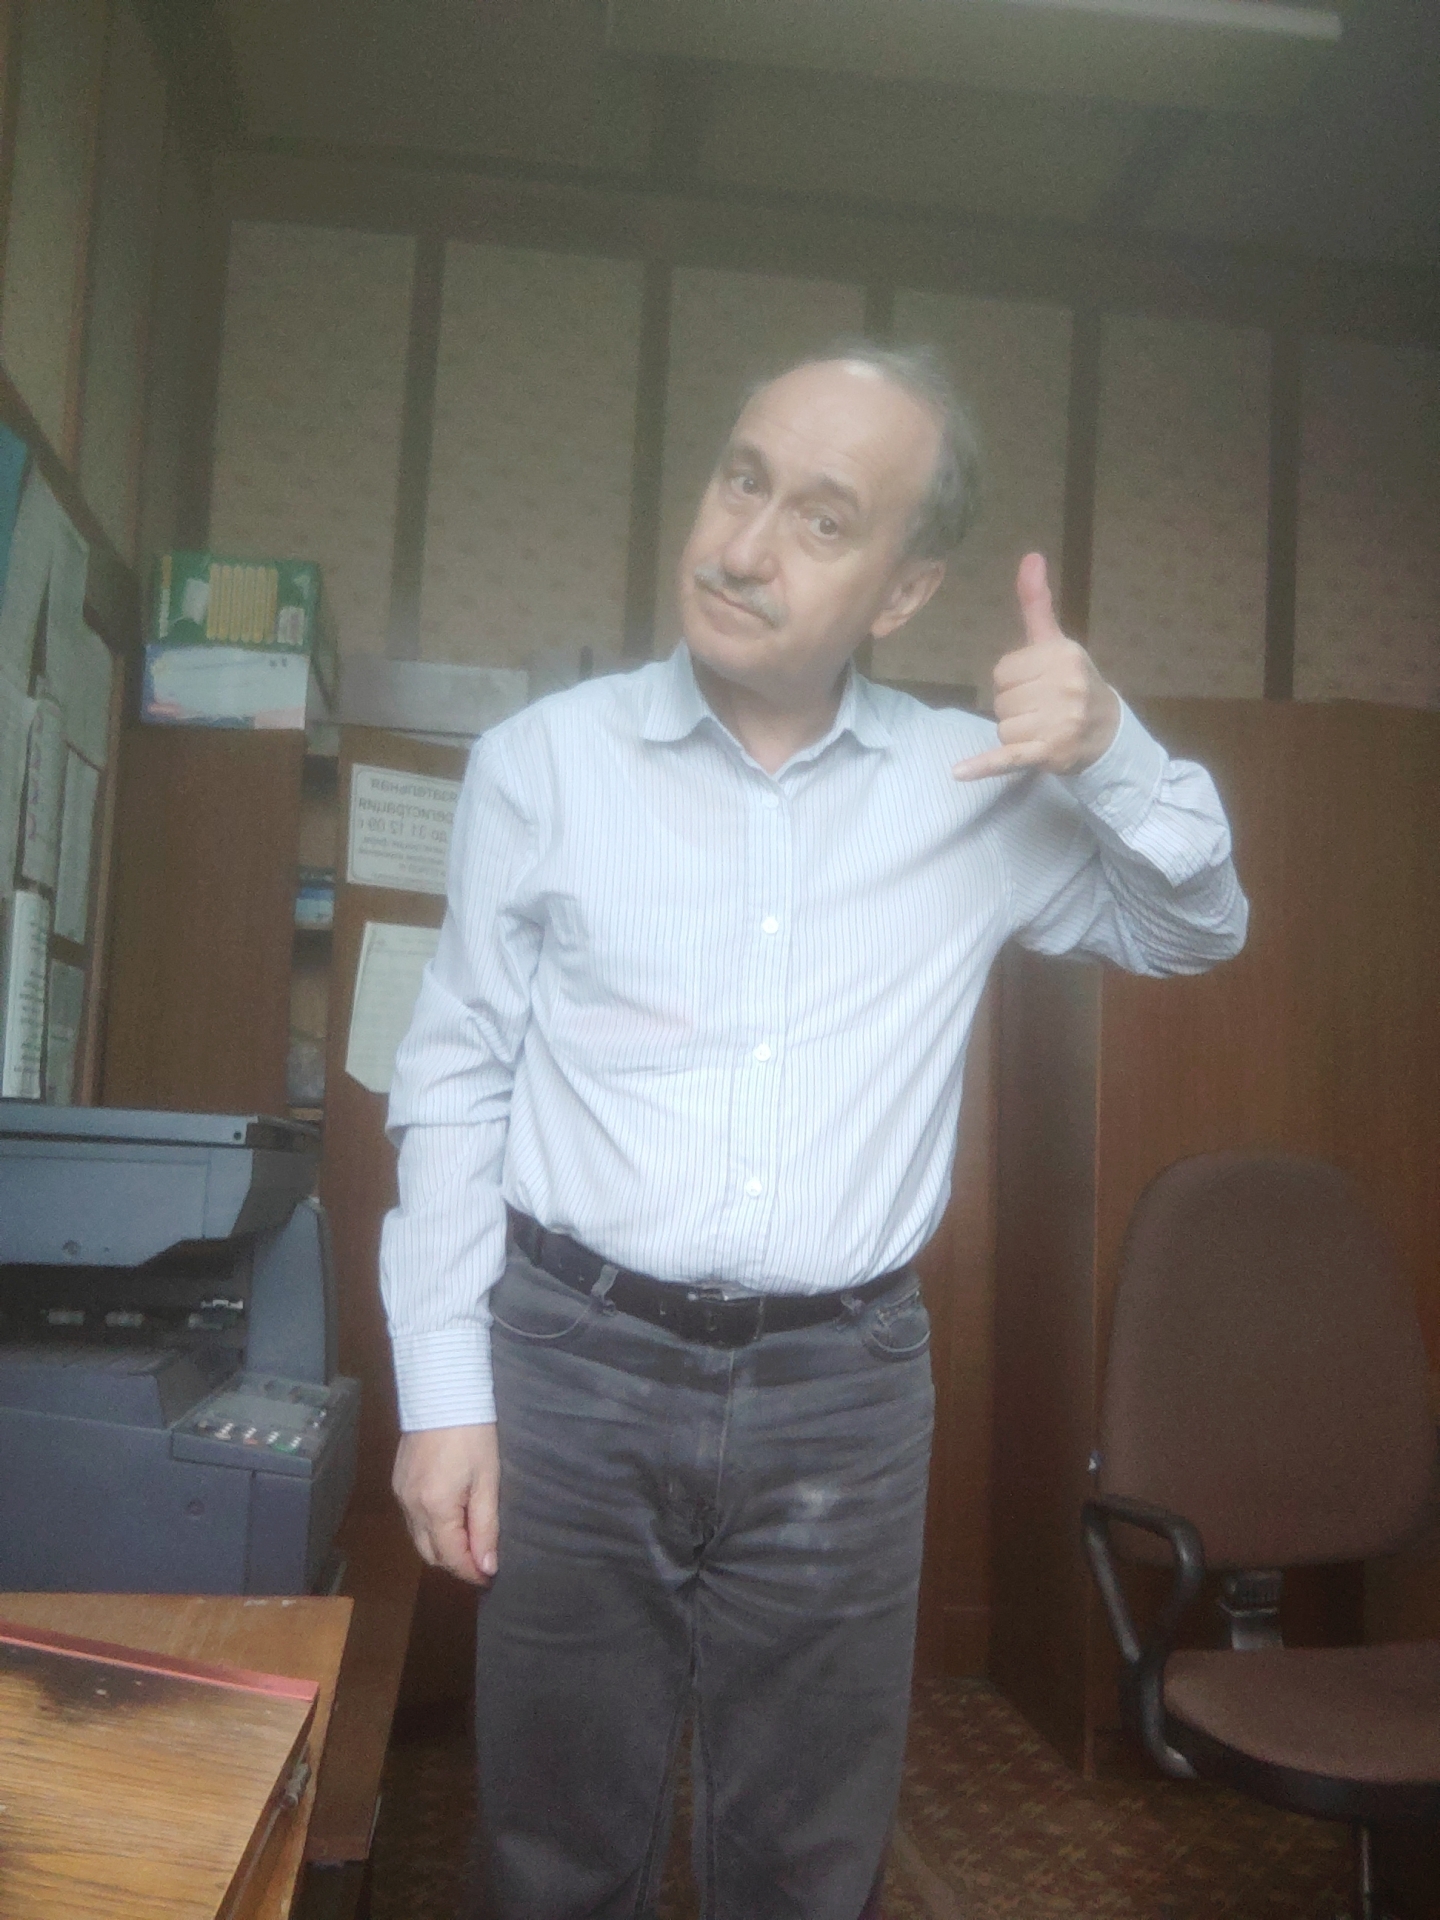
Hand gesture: call